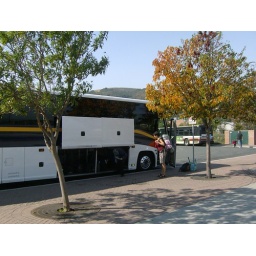
Leaving the train and boarding the bus at the Amtrak station in Martinez.